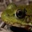
Label: frog